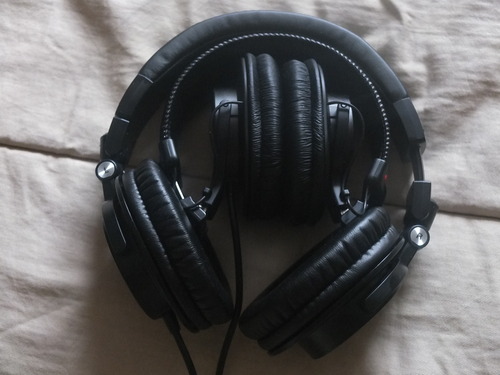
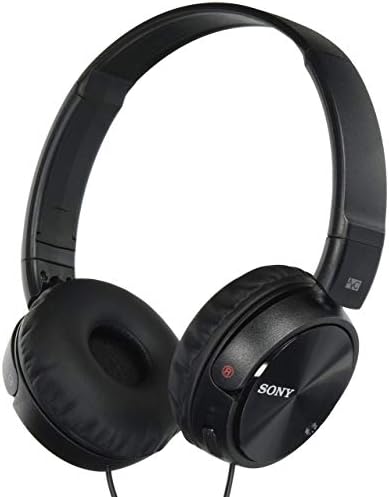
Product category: headphones
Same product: no